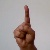
The image shows a hand gesture representing the letter 'D' in Indian Sign Language.